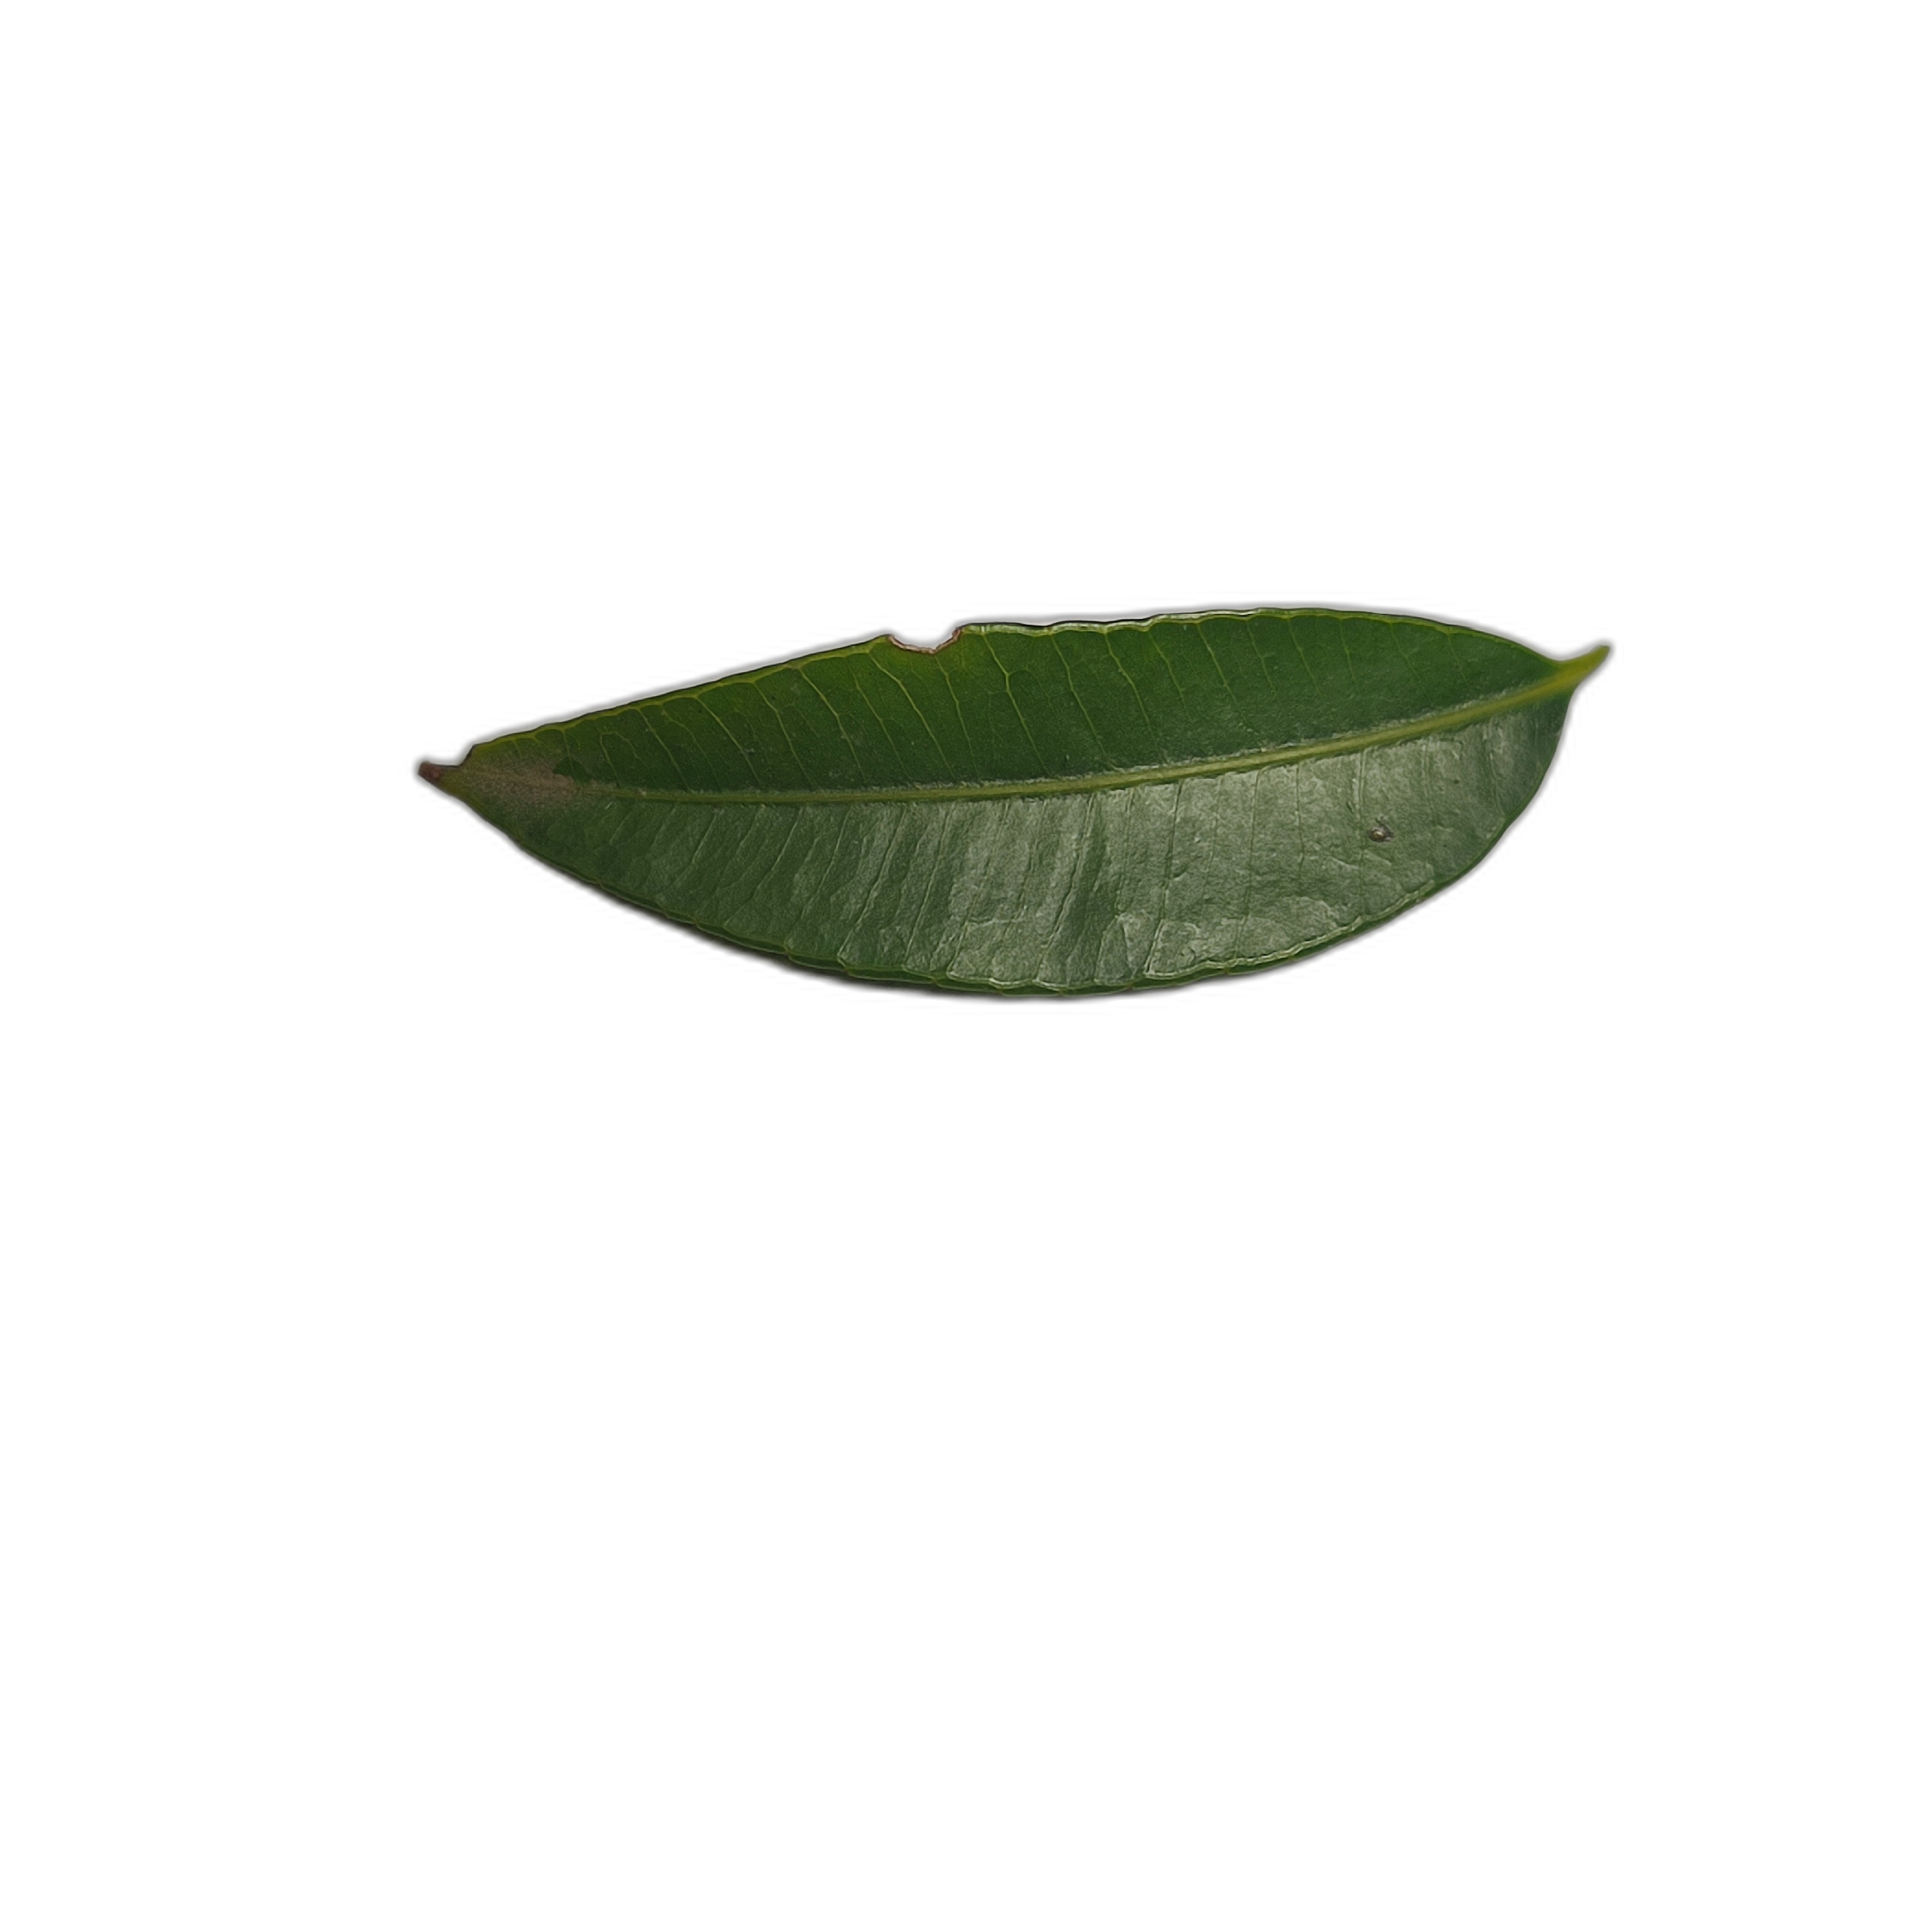
Label: healthy